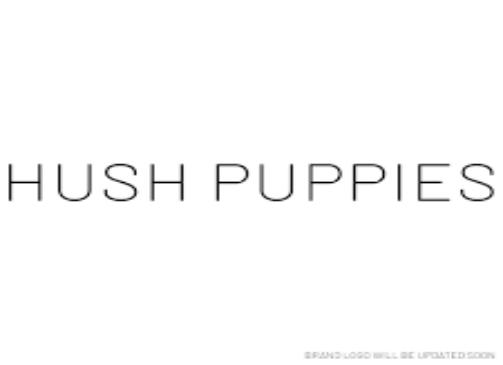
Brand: Hush Puppies
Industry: Clothes